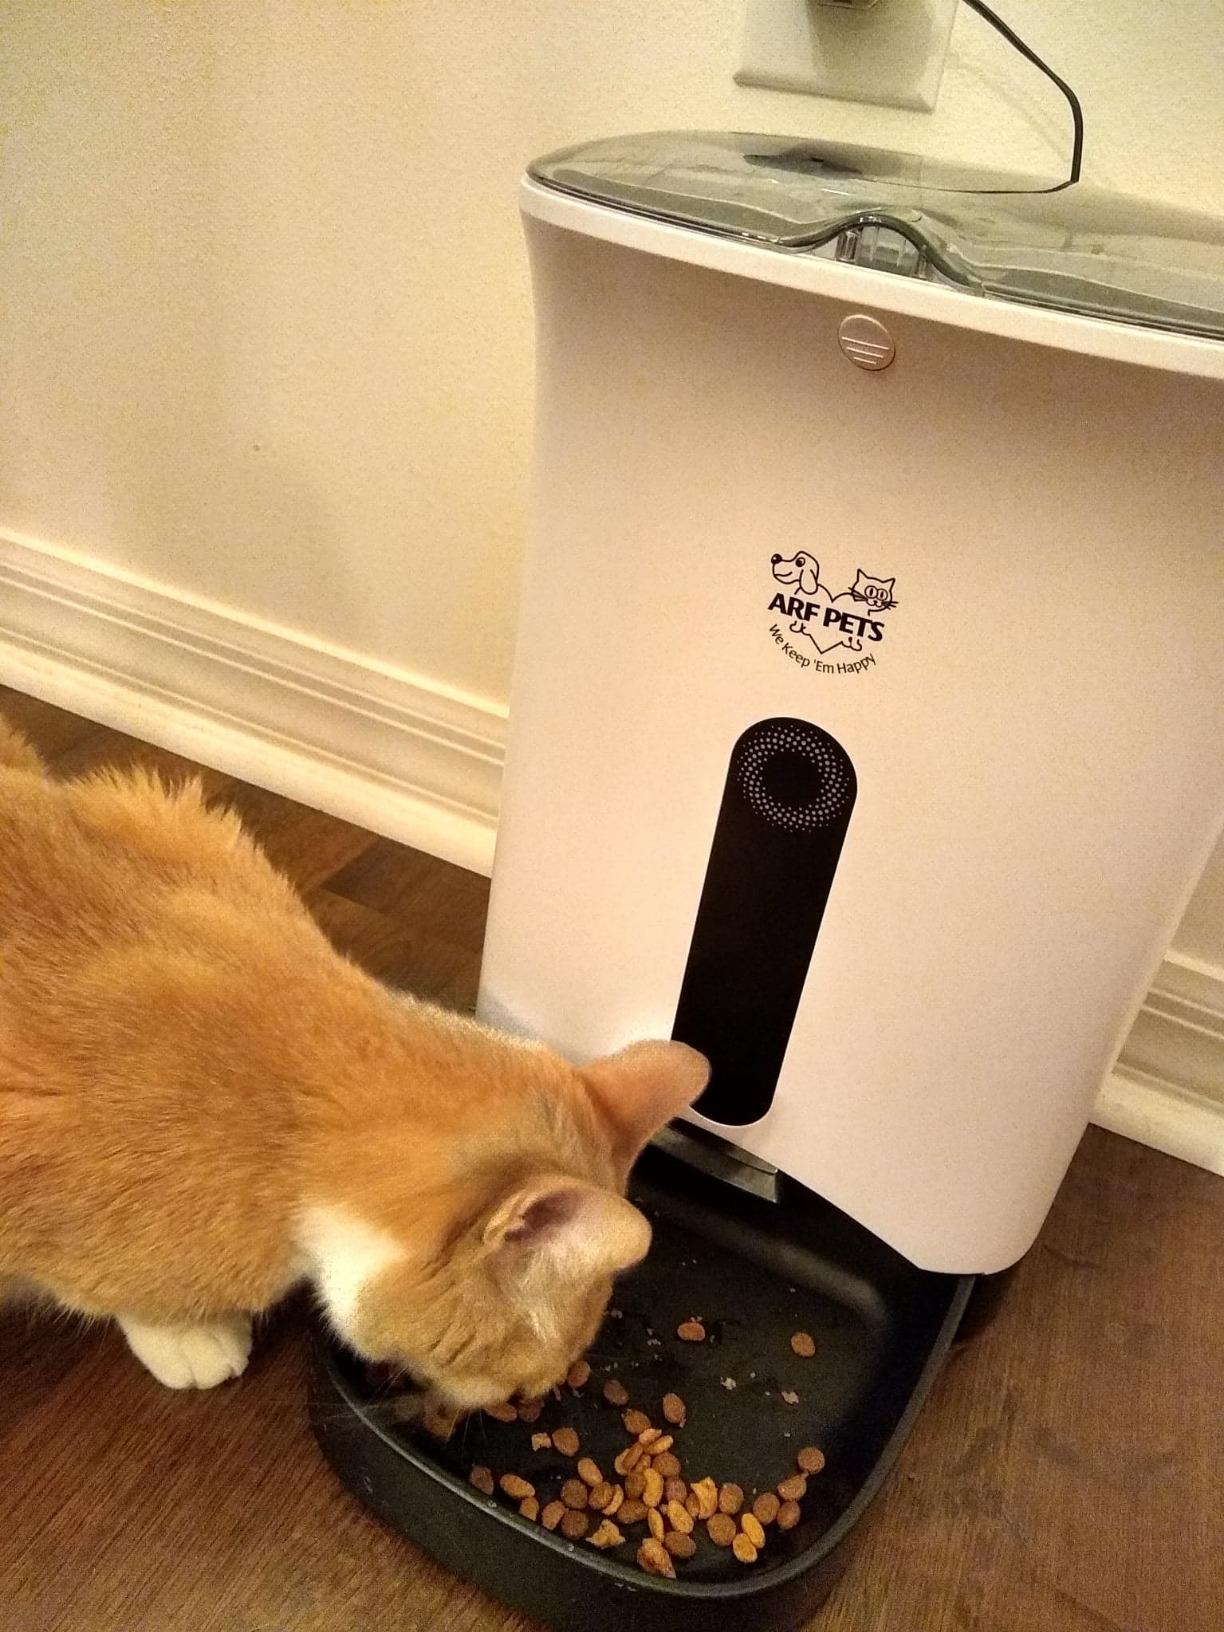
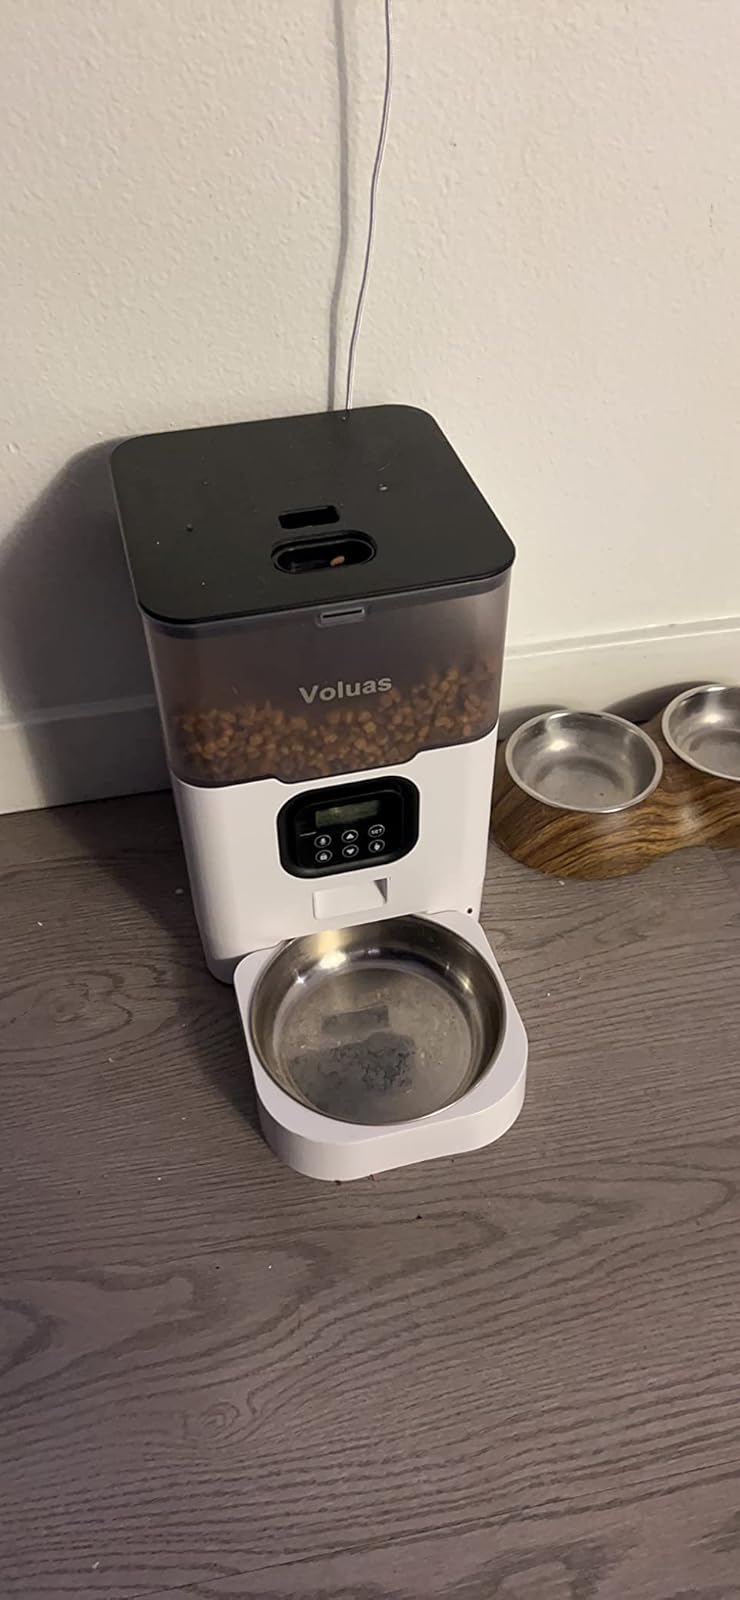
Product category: items_feeder
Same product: no